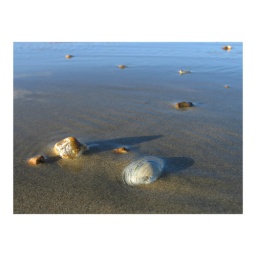
The flip-out screen on the Canon G5 comes in handy for some low level shots on the wet sand at Hayling.